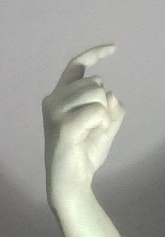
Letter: ra